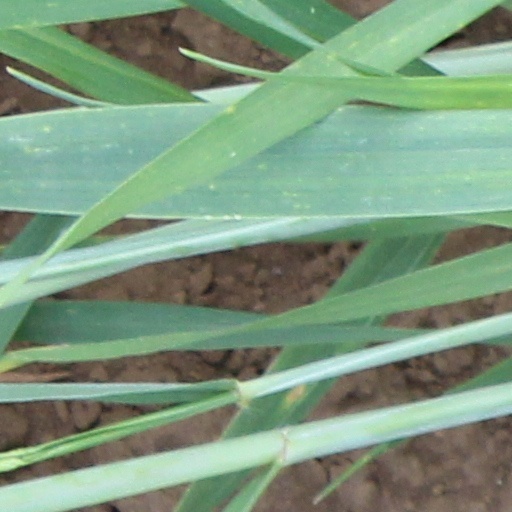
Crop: wheat